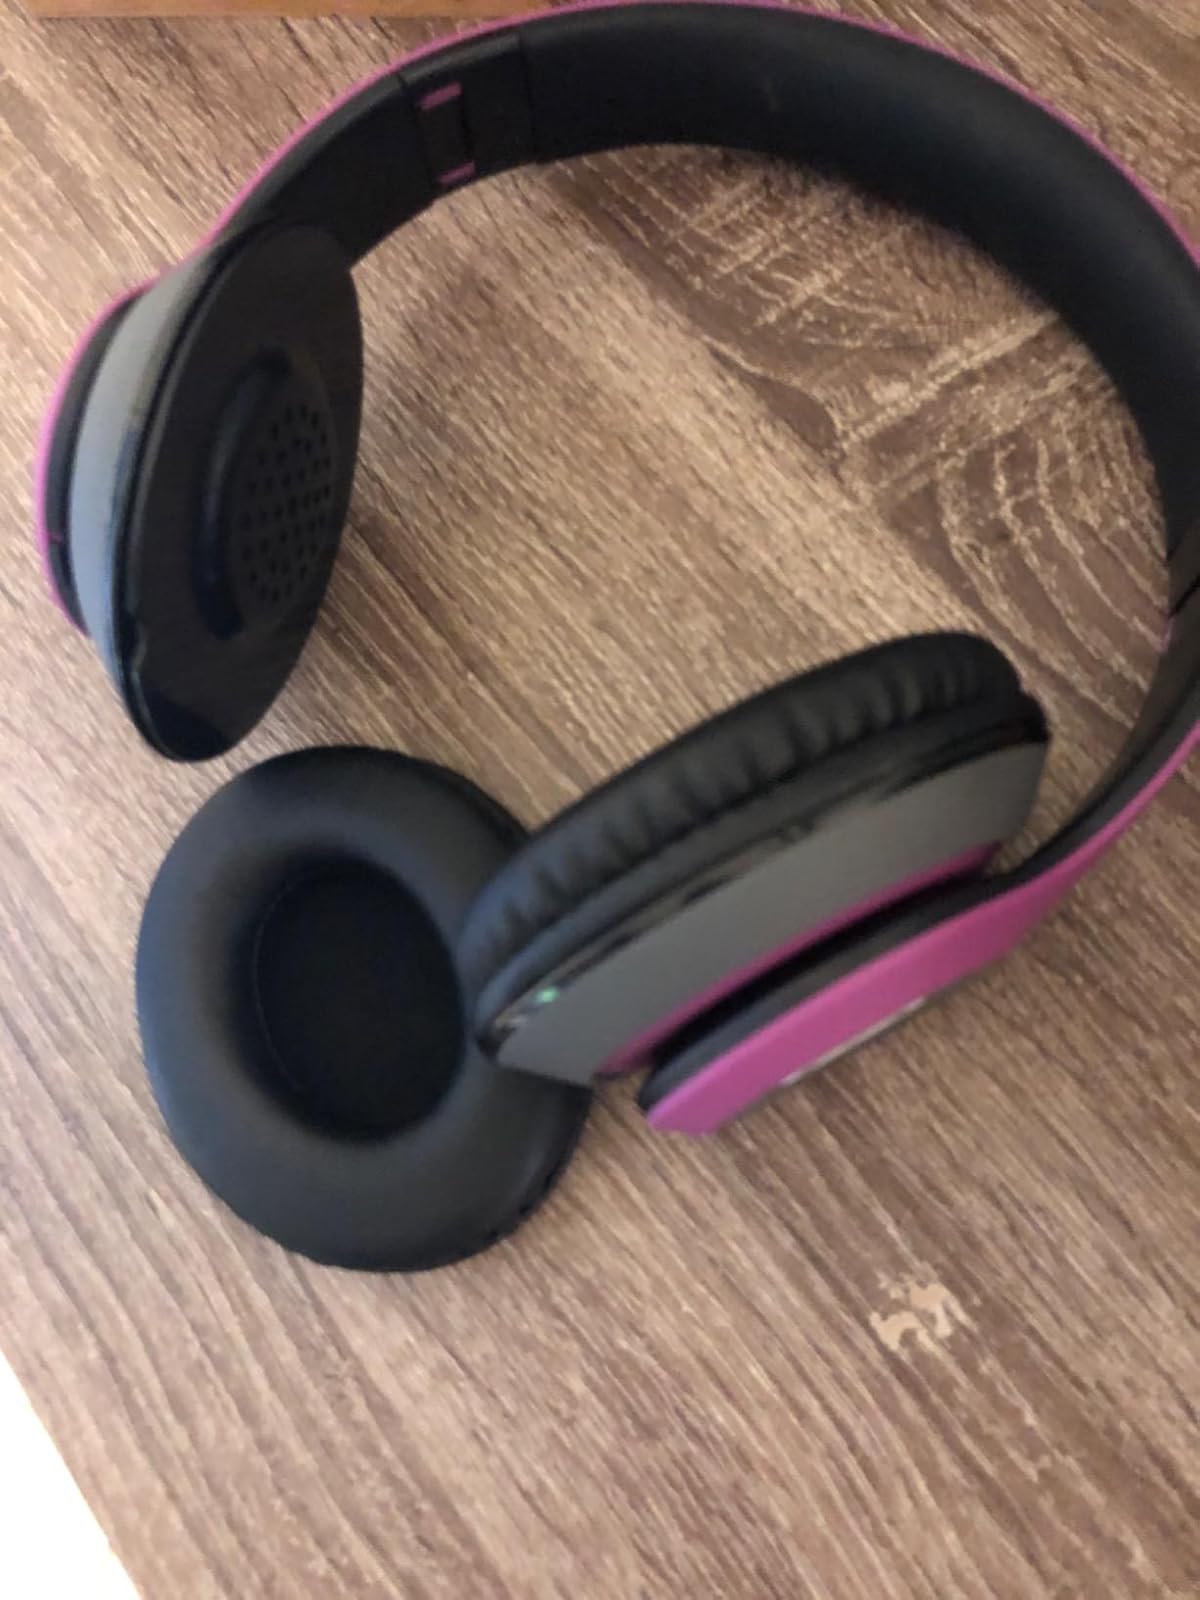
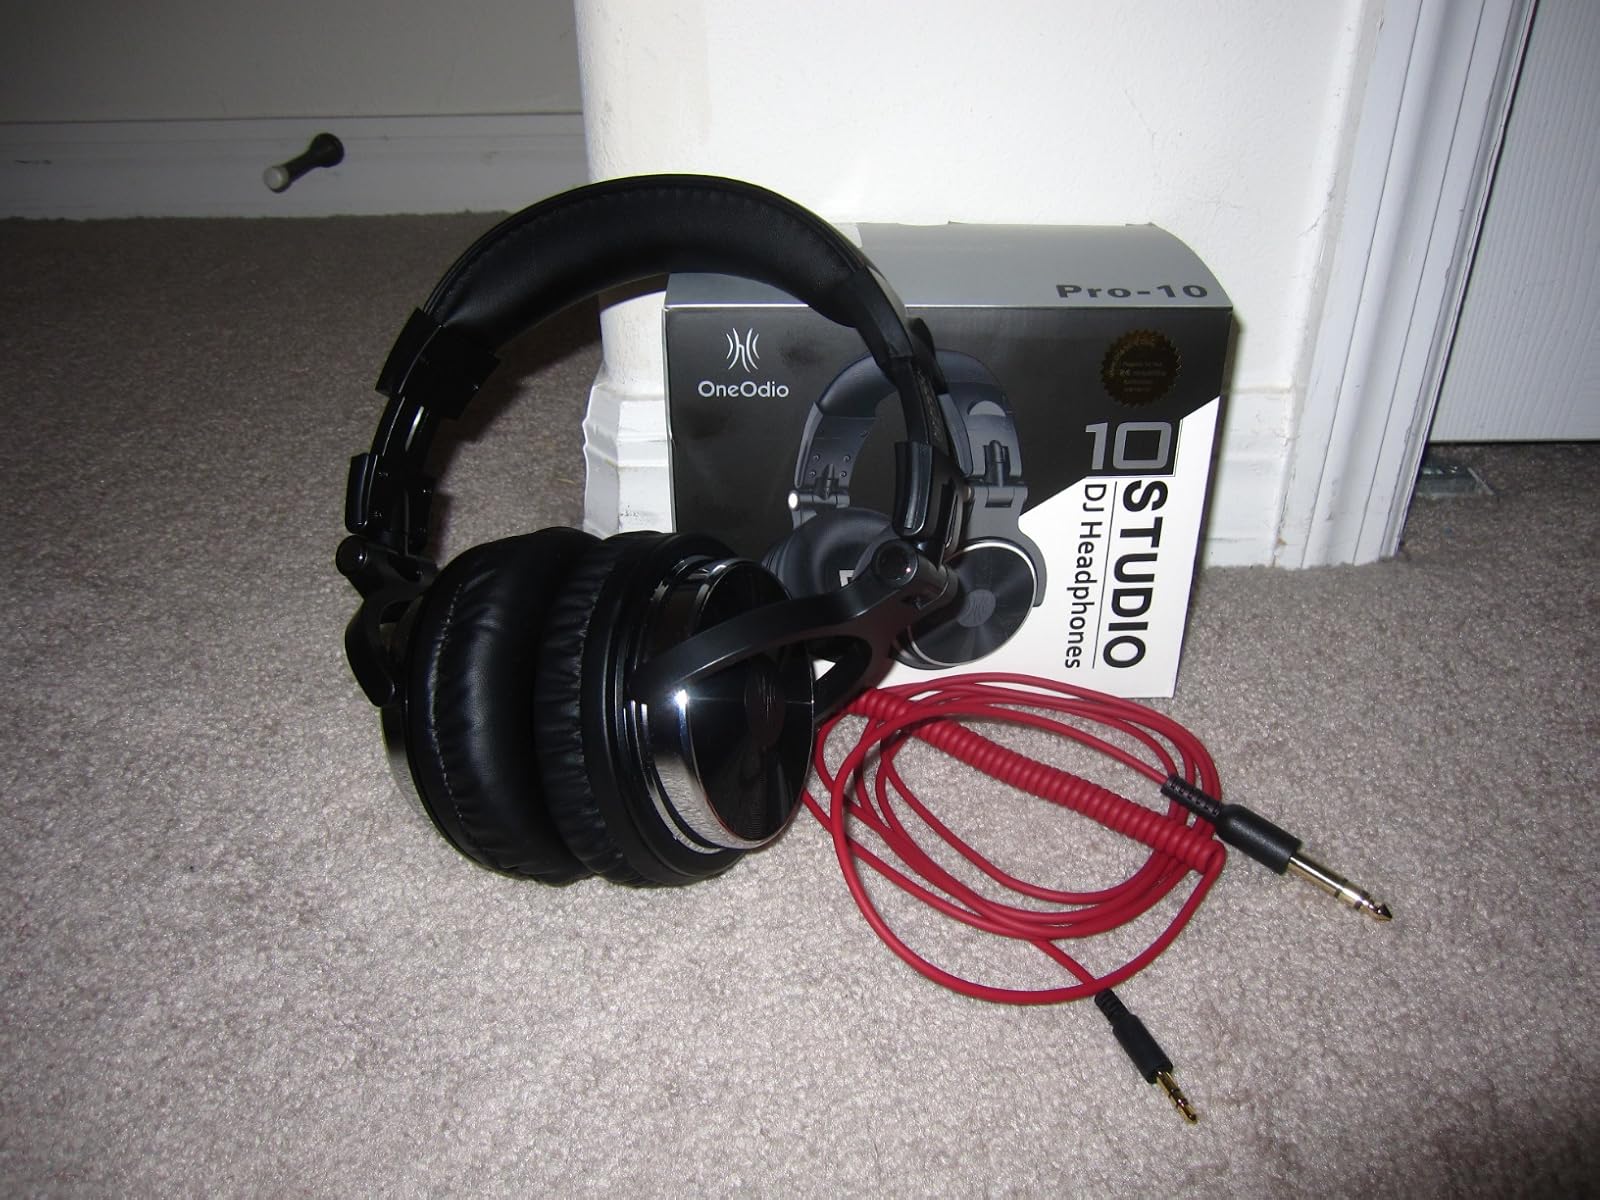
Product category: headphones
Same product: no